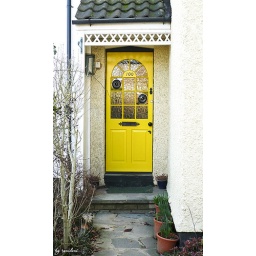
we all live in the yellow doored house :)